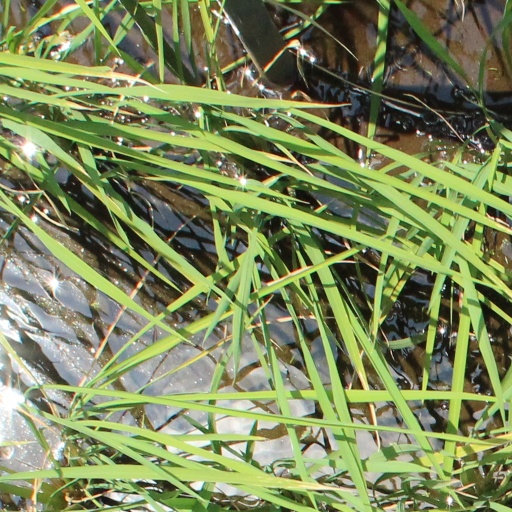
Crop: rice